4th (City of London) Battalion, London Regiment

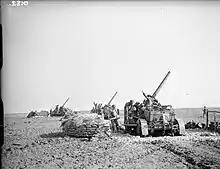
3-inch AA guns on cruciform travelling carriages.

The battered 173rd Bde was not involved with the rest of the division in the First Battle of Villers-Bretonneux, but was in the front line when the German Second Army launched the Second Battle of Villers-Bretonneux on 24 April. The battalion was attacked out of the mist by six German A7V tanks and fell back until they realised that the tanks were manoeuvring ineffectually, so they rallied at the company HQ line and then fell back slowly. They inflicted heavy casualties on the three following waves of German infantry, finally halting them at the Cachy Switch trench. 2/4th Bn's support company was almost cut off but also fought its way back to the Switch. An 18-pounder gun was manhandled to Lt-Col Dann's Bn HQ, where it drove back the remaining German tanks, A counter-attack the following day regained Villers-Bretonneux and most of the lost ground. The battalion's losses were 24 killed, 113 wounded and 203 missing.